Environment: real
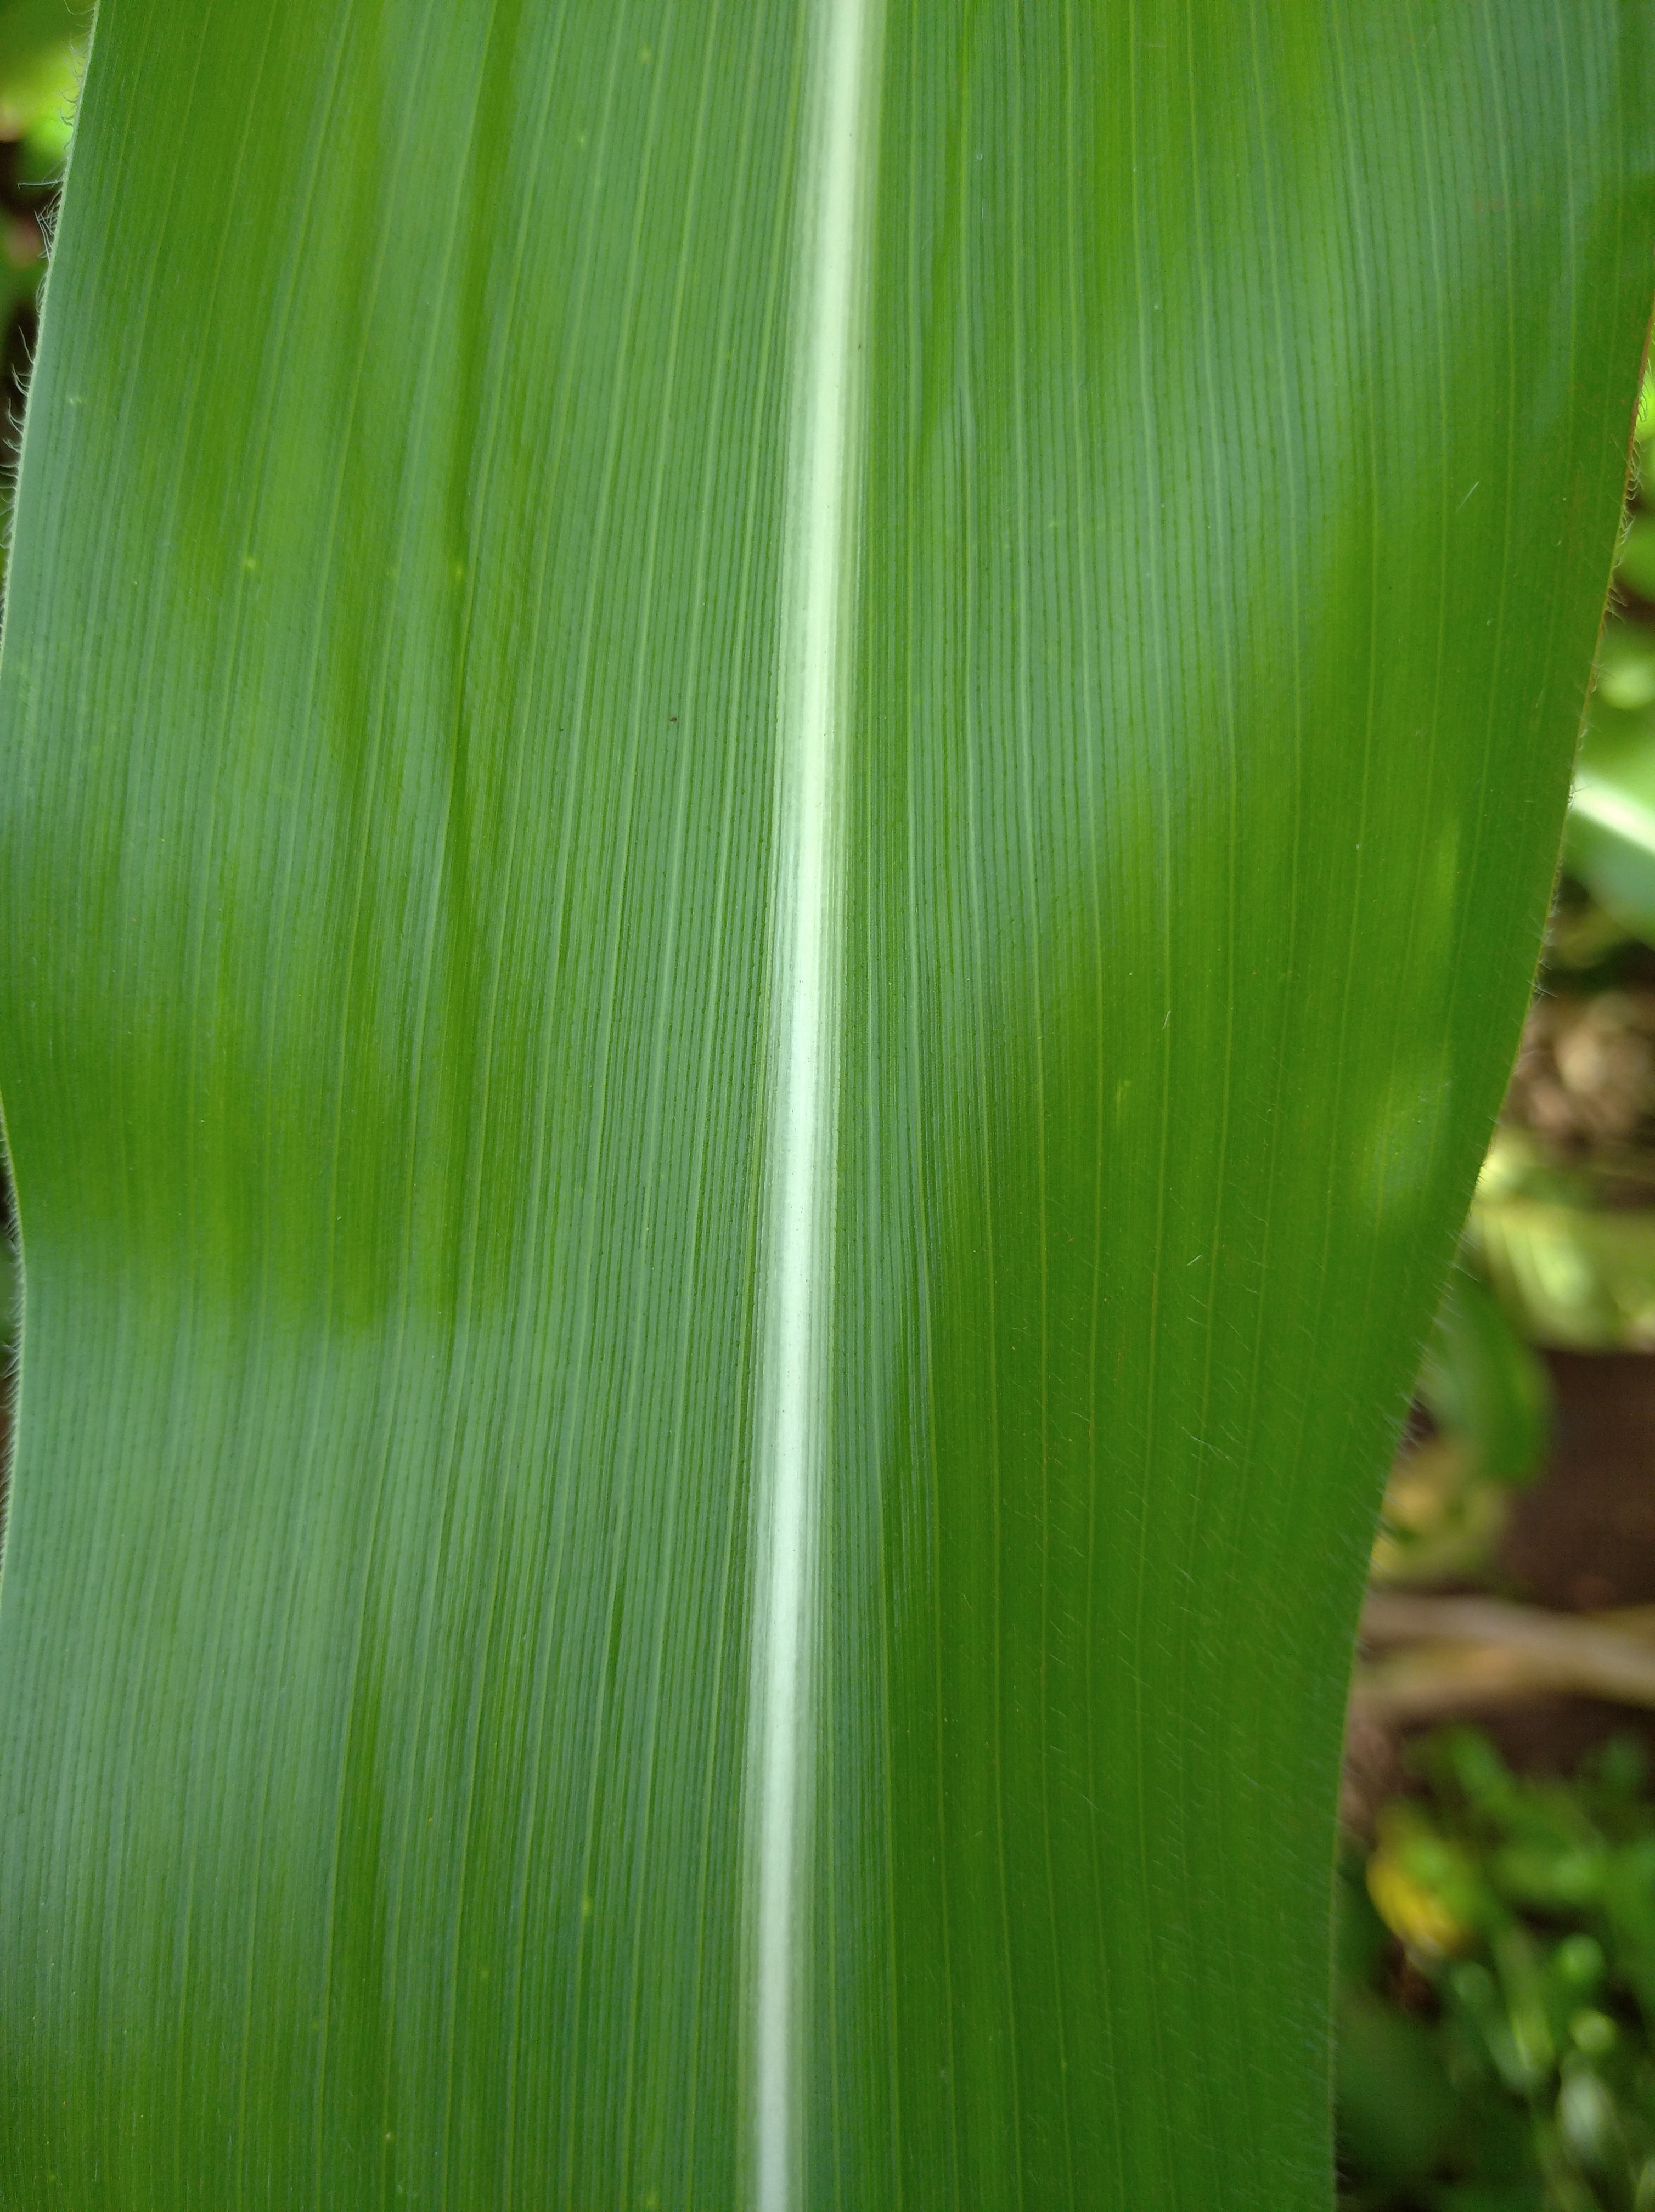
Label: healthy